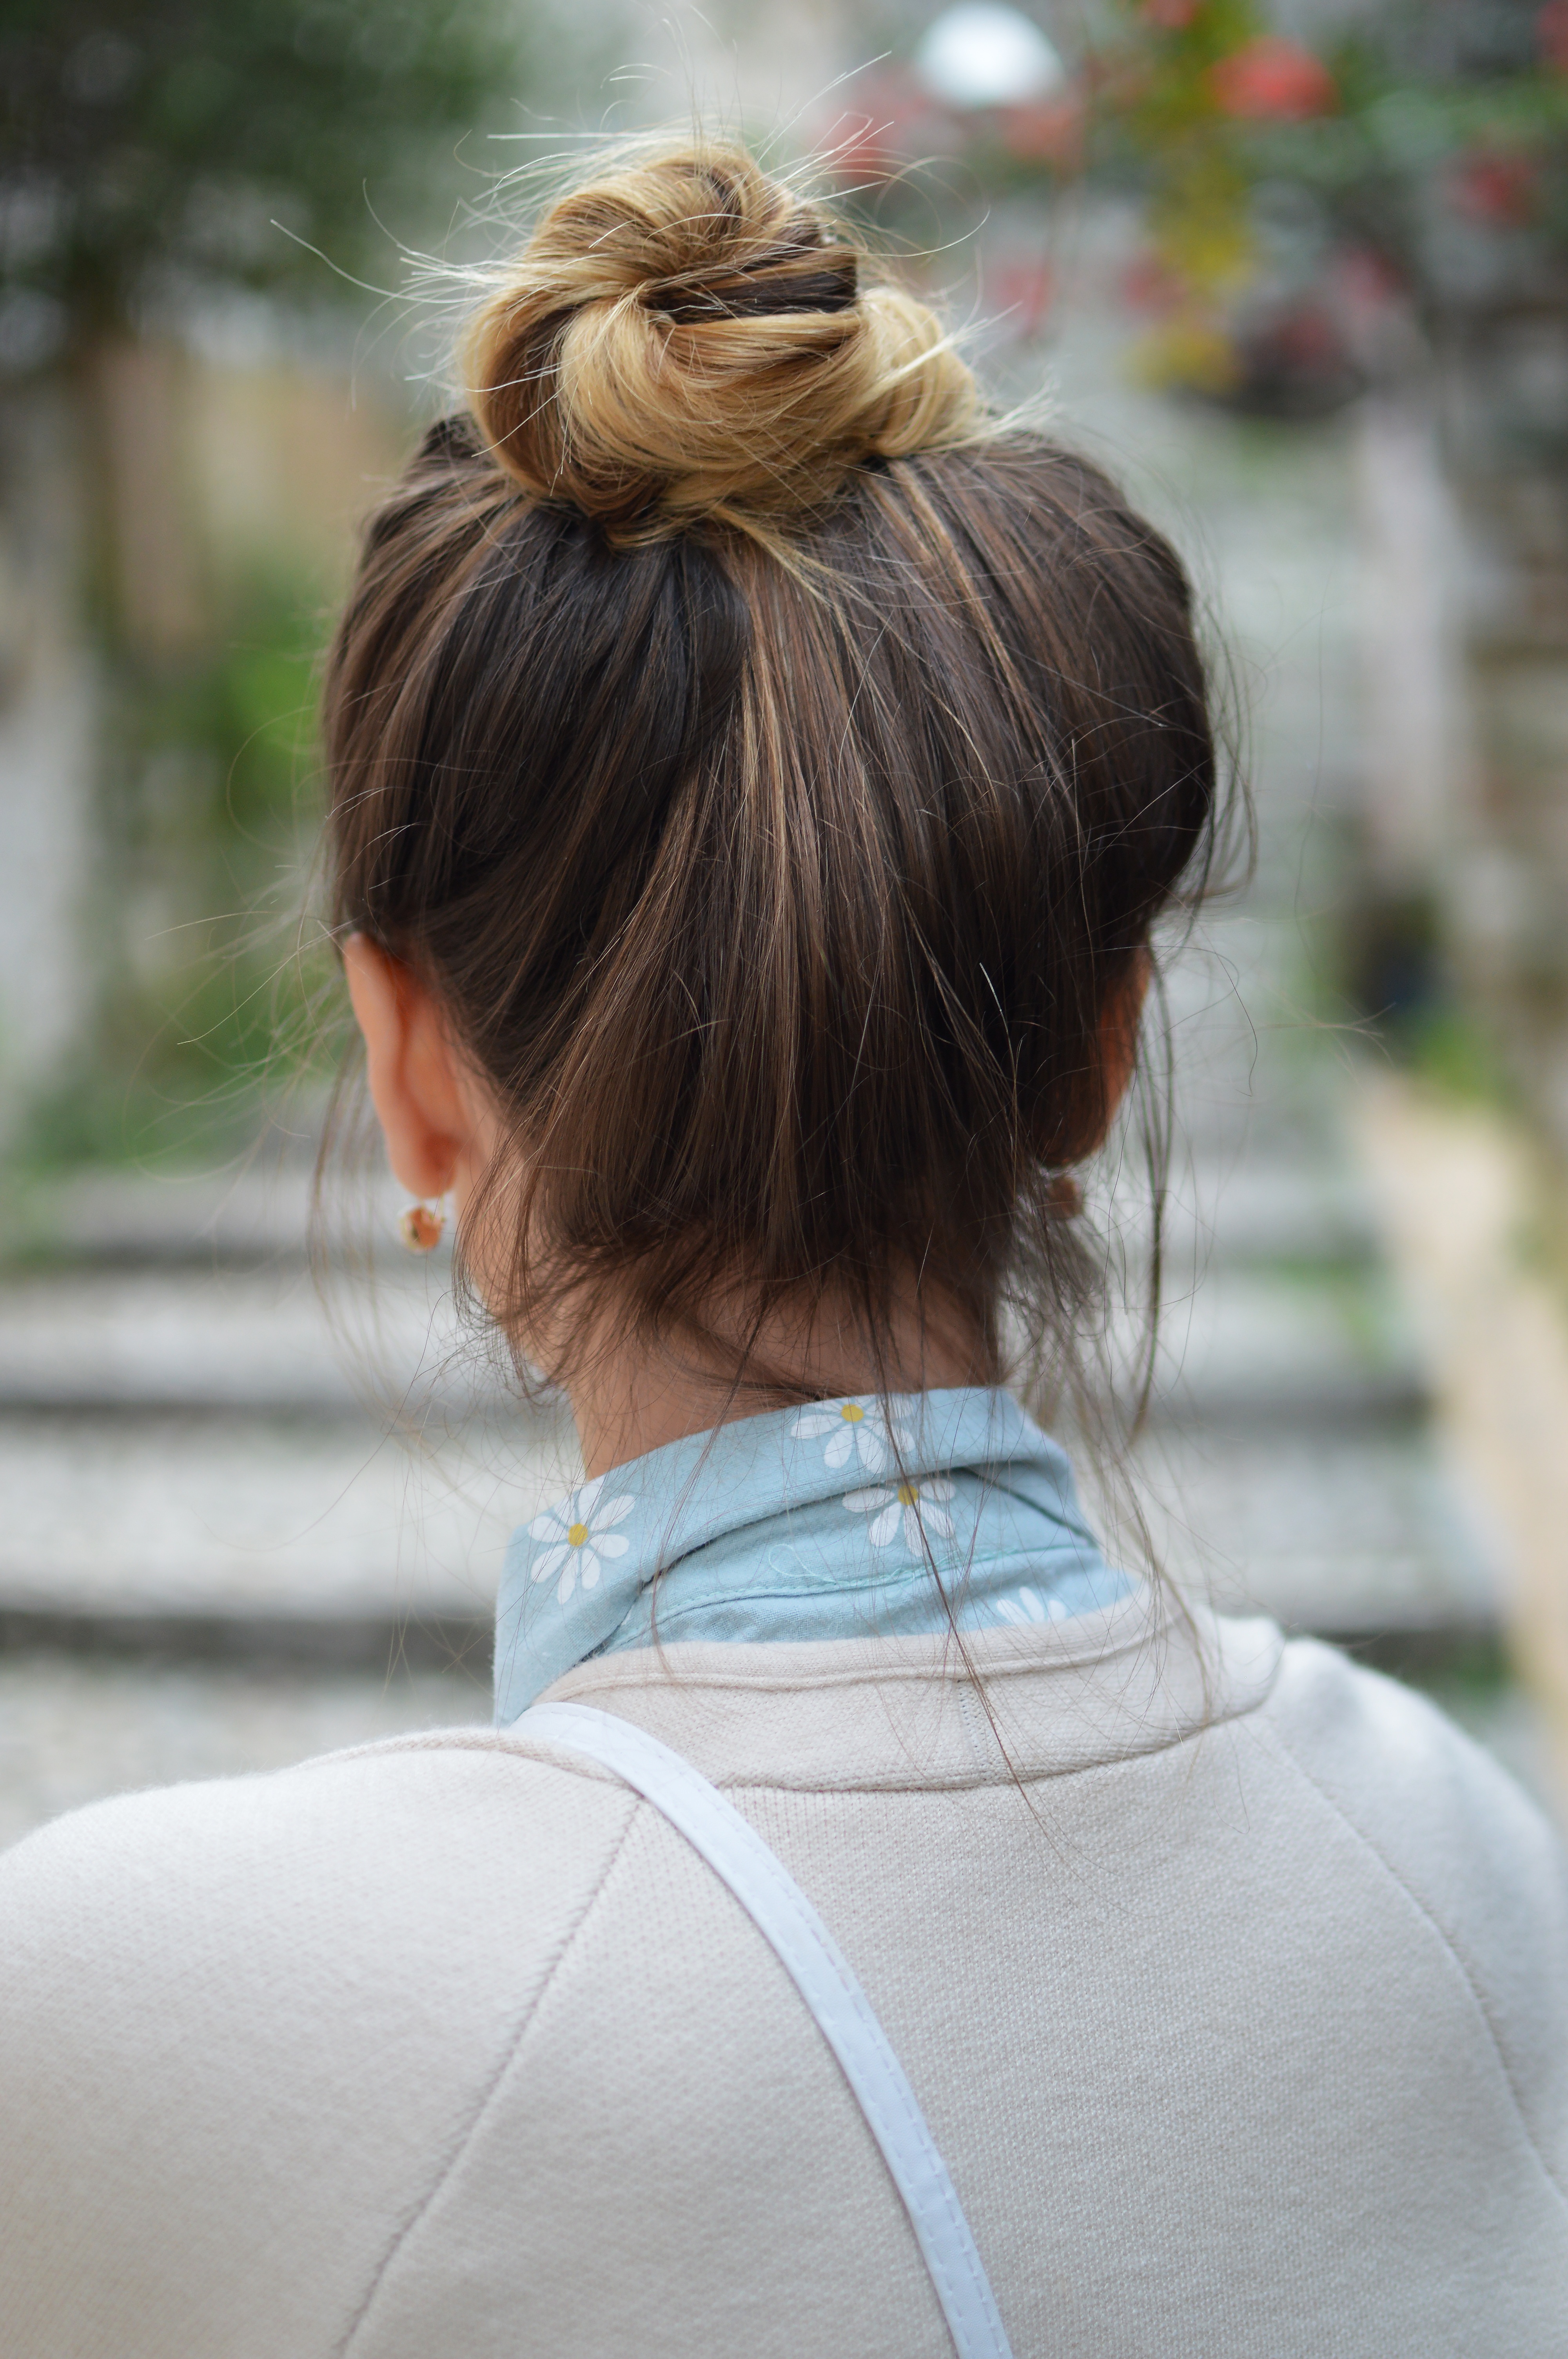
girl, hair, portrait, spring, fashion, hairstyle, long hair, bun, eye, beauty, blond, brown hair